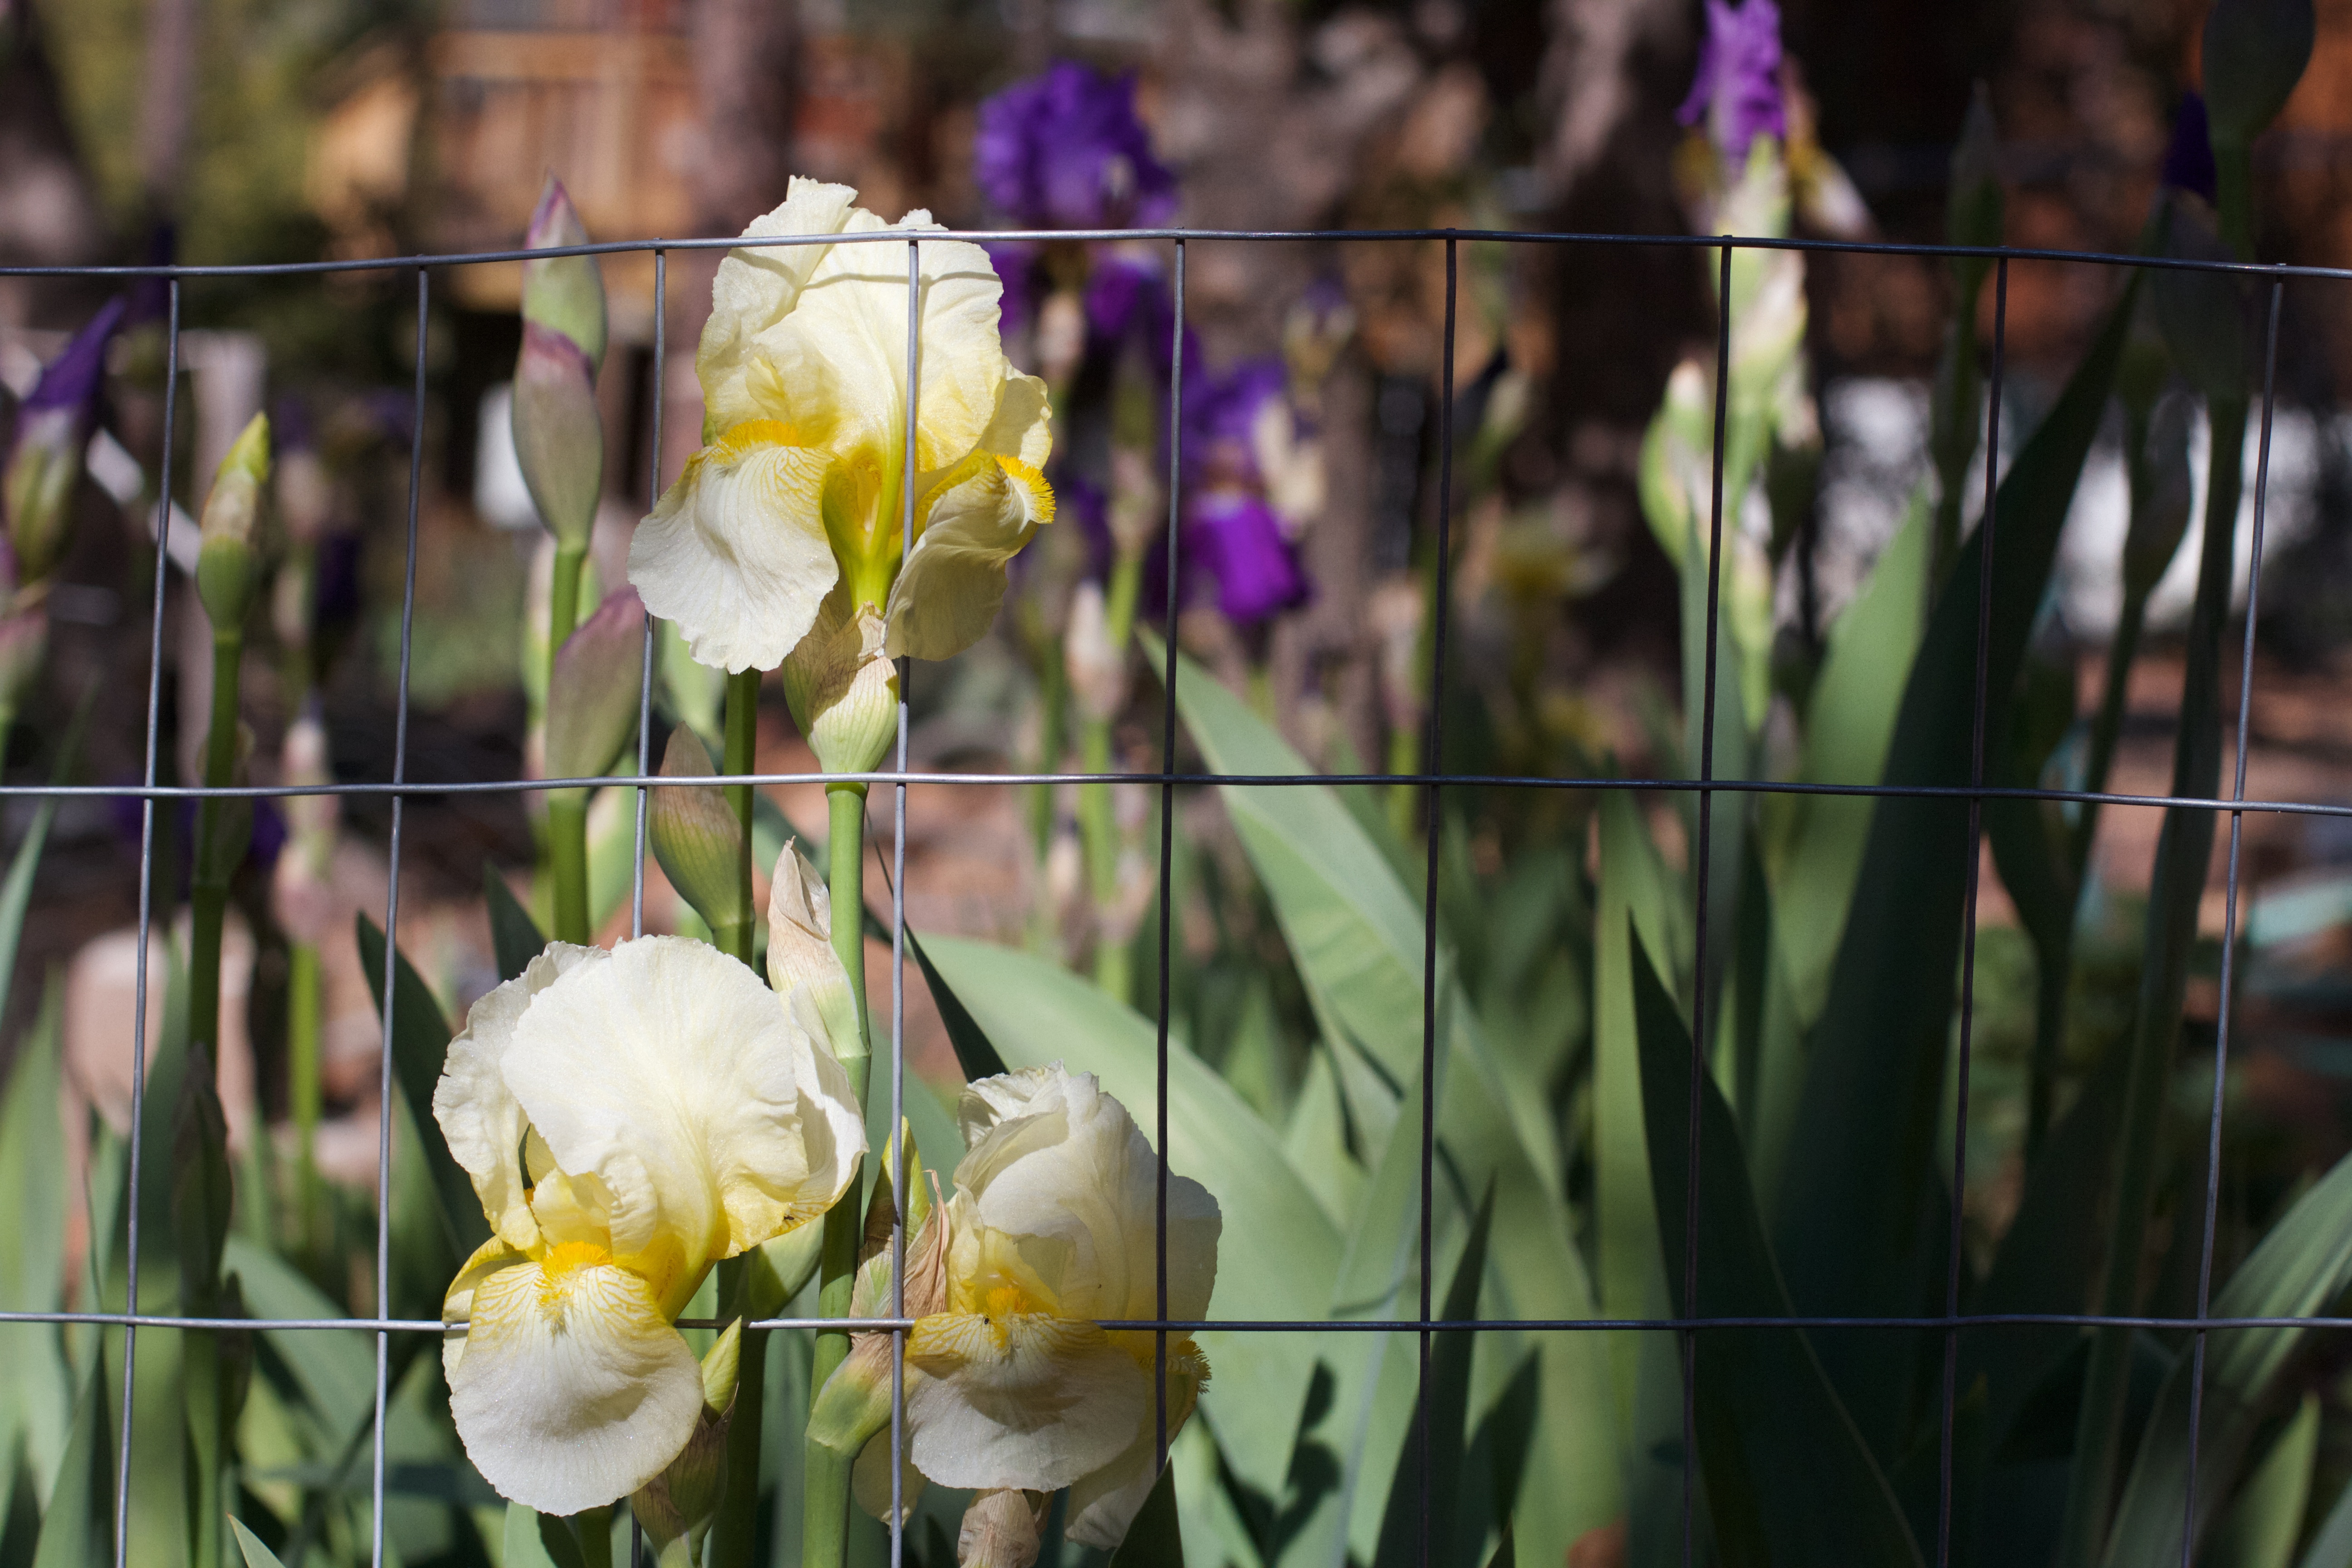
blossom, plant, flower, botany, flora, iris, floristry, flowering plant, land plant